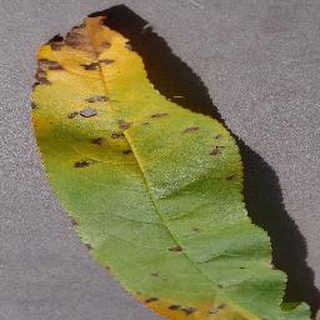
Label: peach_bacterial_spot